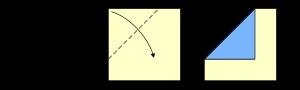
Le kirigami, est le nom japonais de l'art du coupage de papier. On parle également de kirie, terme se différenciant du kirigami par l'absence de pliage.